Archaeological Museum of Asturias

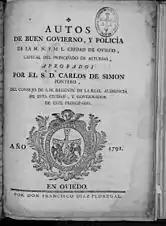
Copy from the library

HISTORICAL FUND or LIBRARY of the CPMHA. It constitutes an own section, and it is known as the Library of the Commission. It is formed by near 3.500 registers, gathered from 1844 to 1952 which answer to the interests of the institution, in a determinate period and by those who were at the top of the shopping and acquisitions (Ciriaco Miguel Vigil, Fermín Canella, Fortunato de Selgas, Rafael Altamira, etc.). It predominates the following matters: epigraphy, numismatist, antiquities, classical archaeology, history of art, medals, ivories, fine arts, Asturian subjects, etc. The majority were printed between 1870 and 1930 and the origin is diverse. it entered by purchase, by donation of its author or possessor and by exchange between history institutions, local studies or of provincial museums. There are French editions of art encyclopedias, of classical art, antiquities, editions on the first archaeologic excavations in the 19th century, and the main works of the 19th century in matter of prehistory and archaeology. It conserves an extraordinary work: Architectural Monuments of Spain, considered the most ambitious project from the bibliographic point of view of ones tackled in Spain. This work was printed to study and spread the artistical heritage of the country, specially the Asturian. It was published under the direction of a special commission created by the Ministerio de Fomento, between 1856 and 1881. In its graphic part it was employed with big precision the technics of the intaglio, the lithography and the cromolitografía. Also it stands out factitious editions that gather documents and varied brochures, grouped by subjects of interest: Subjects of Asturias, political Writings, History, etc. There are documents of interest written in Asturian language, that allowed the study of this language: loose leaves, poems and manuscripts. And also handwritten texts, speeches, sermons, letters, and historical documentation. Other curious materials that integrate the collection of the library are ephemeral and difficult to achieve materials like brochures, small format publications, posters, loose leaves, etc.